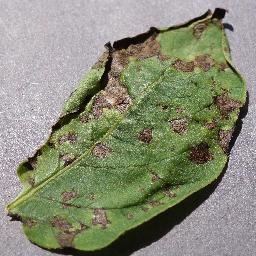
Label: Potato___Early_blight